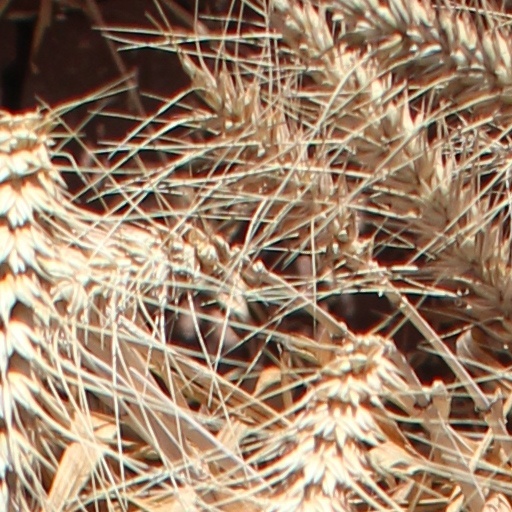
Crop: wheat